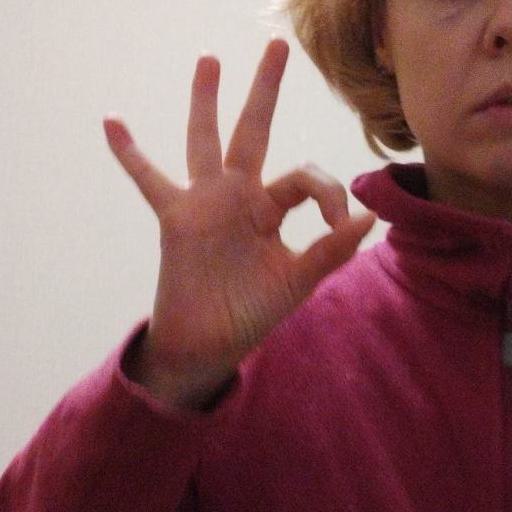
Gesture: ok